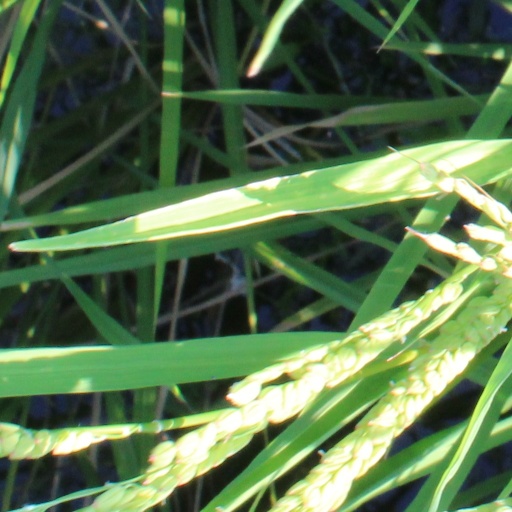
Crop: rice